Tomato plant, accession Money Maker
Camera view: tilt-top (135 deg); turntable rotation: 0 degrees
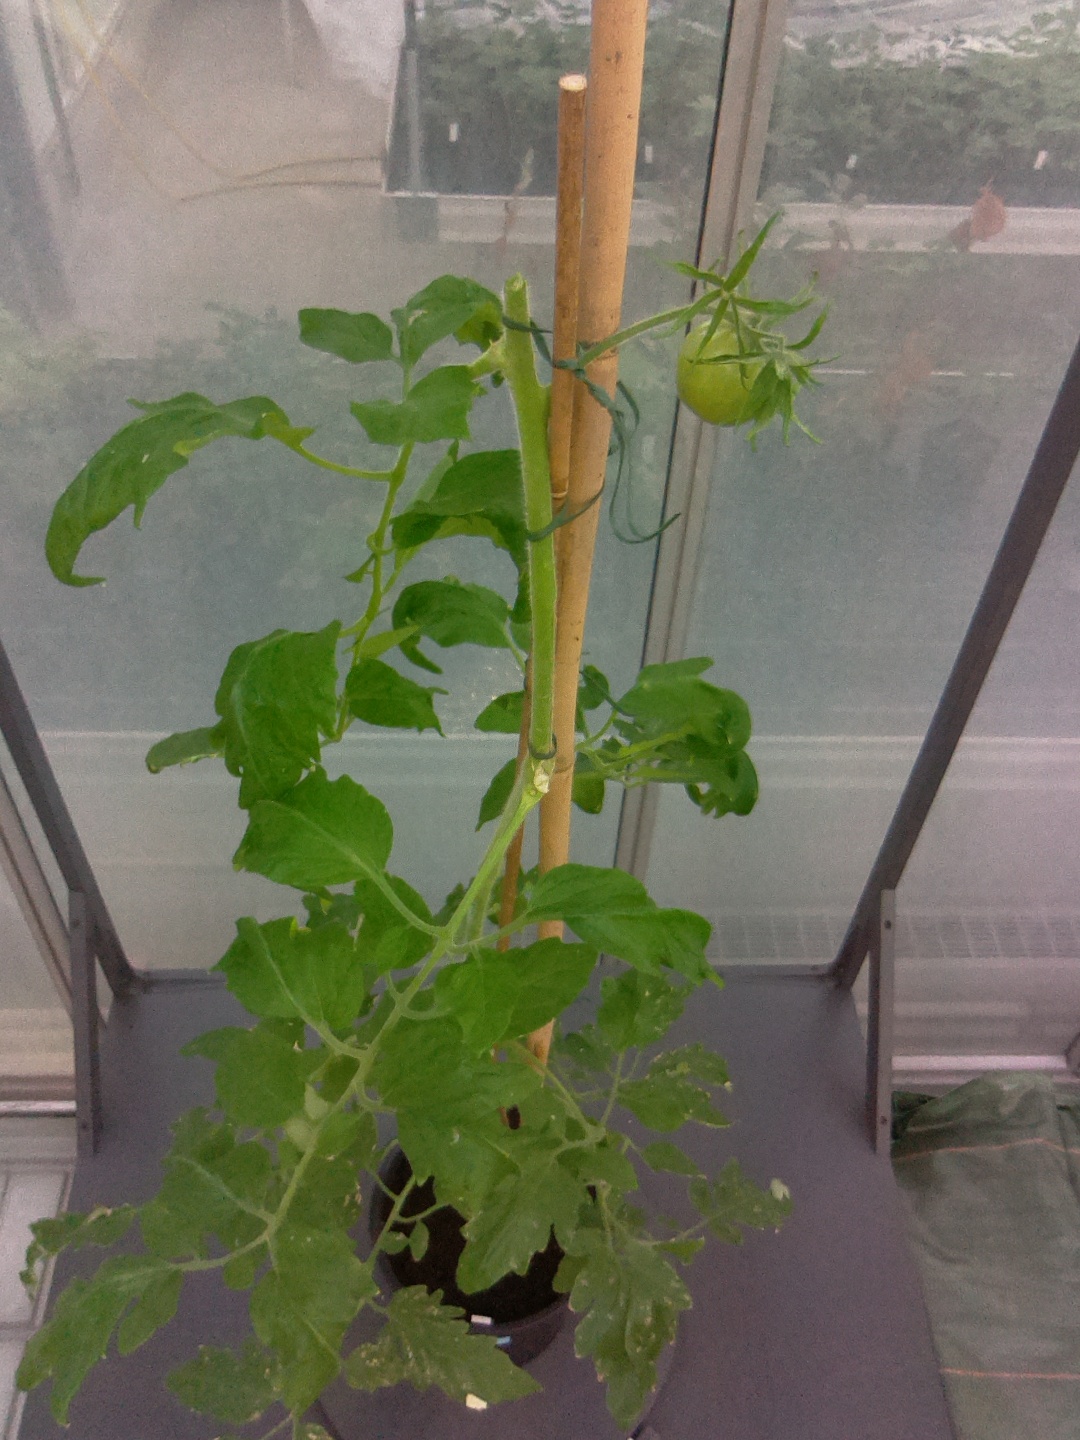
BBCH growth stage 73: 30%-40% of final fruit size